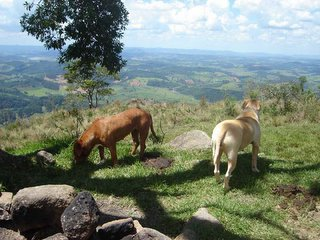
Fire: no
Smoke: no